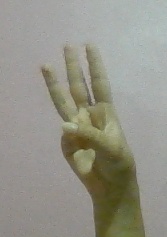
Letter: thaa